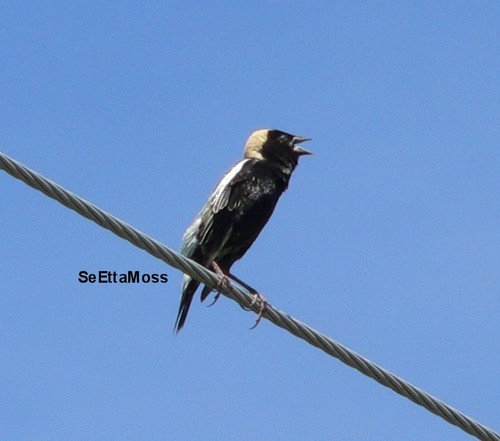
a black bodied bird with white topped wings and a dark tan crested head.
this bird has a short, straight, black bill, a white nape, and a black throat, breast, and belly.
an average sized bird with an all black lower body, white and grey wing feathers, and a light yellow nape.
a long bird that has black body, and a white top on head.
this is a small black bird with a white wing and a yellow nape.
a short black and white bird with a short round head short beaka black and white body bird with a head regularly sized in comparison to the body.
this bird has a black crown with black bill and dark brown feet.
this bird has wings that are black and has a white crowna bird with a short pointed black bill a tan crown black breast and white feathers on its wings
Species: Bobolink